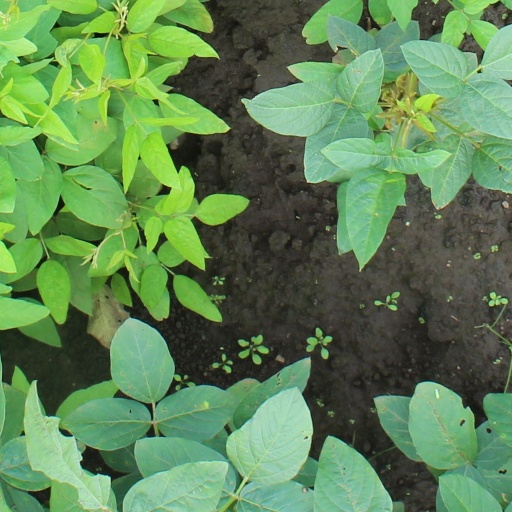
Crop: soybean